David Starr Jordan

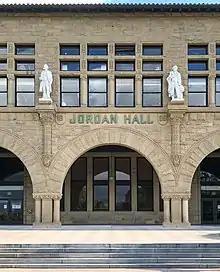
Jordan Hall, now known as Building 420, at Stanford University in May 2020

Jordan married Susan Bowen (1845–1885), a biologist and a graduate of Mount Holyoke College, whom he met at Louis Agassiz's Penikese Island Summer School of Science, in her hometown of Peru, Massachusetts, on March 10, 1875. She died at age 39, after 10 years of marriage, following a brief illness. Bowen was six years Jordan's senior. They had three children: the educator Edith Monica (1877–1965), Harold Bowen (1882–1959), and Thora (1884–1886).